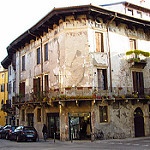
Scene: Outdoor